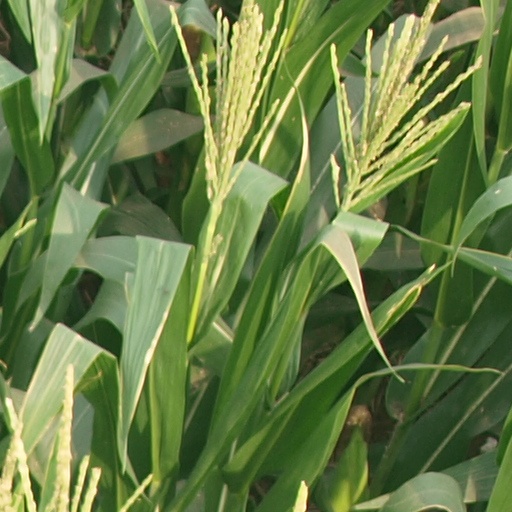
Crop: maize; corn